Hu Weiwei (footballer)

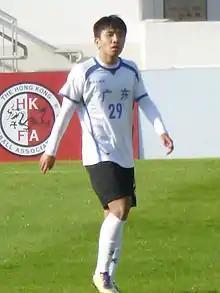

Hu Weiwei (born 3 March 1993) is a Chinese footballer who currently plays for Shenzhen Ledman in the China League Two.